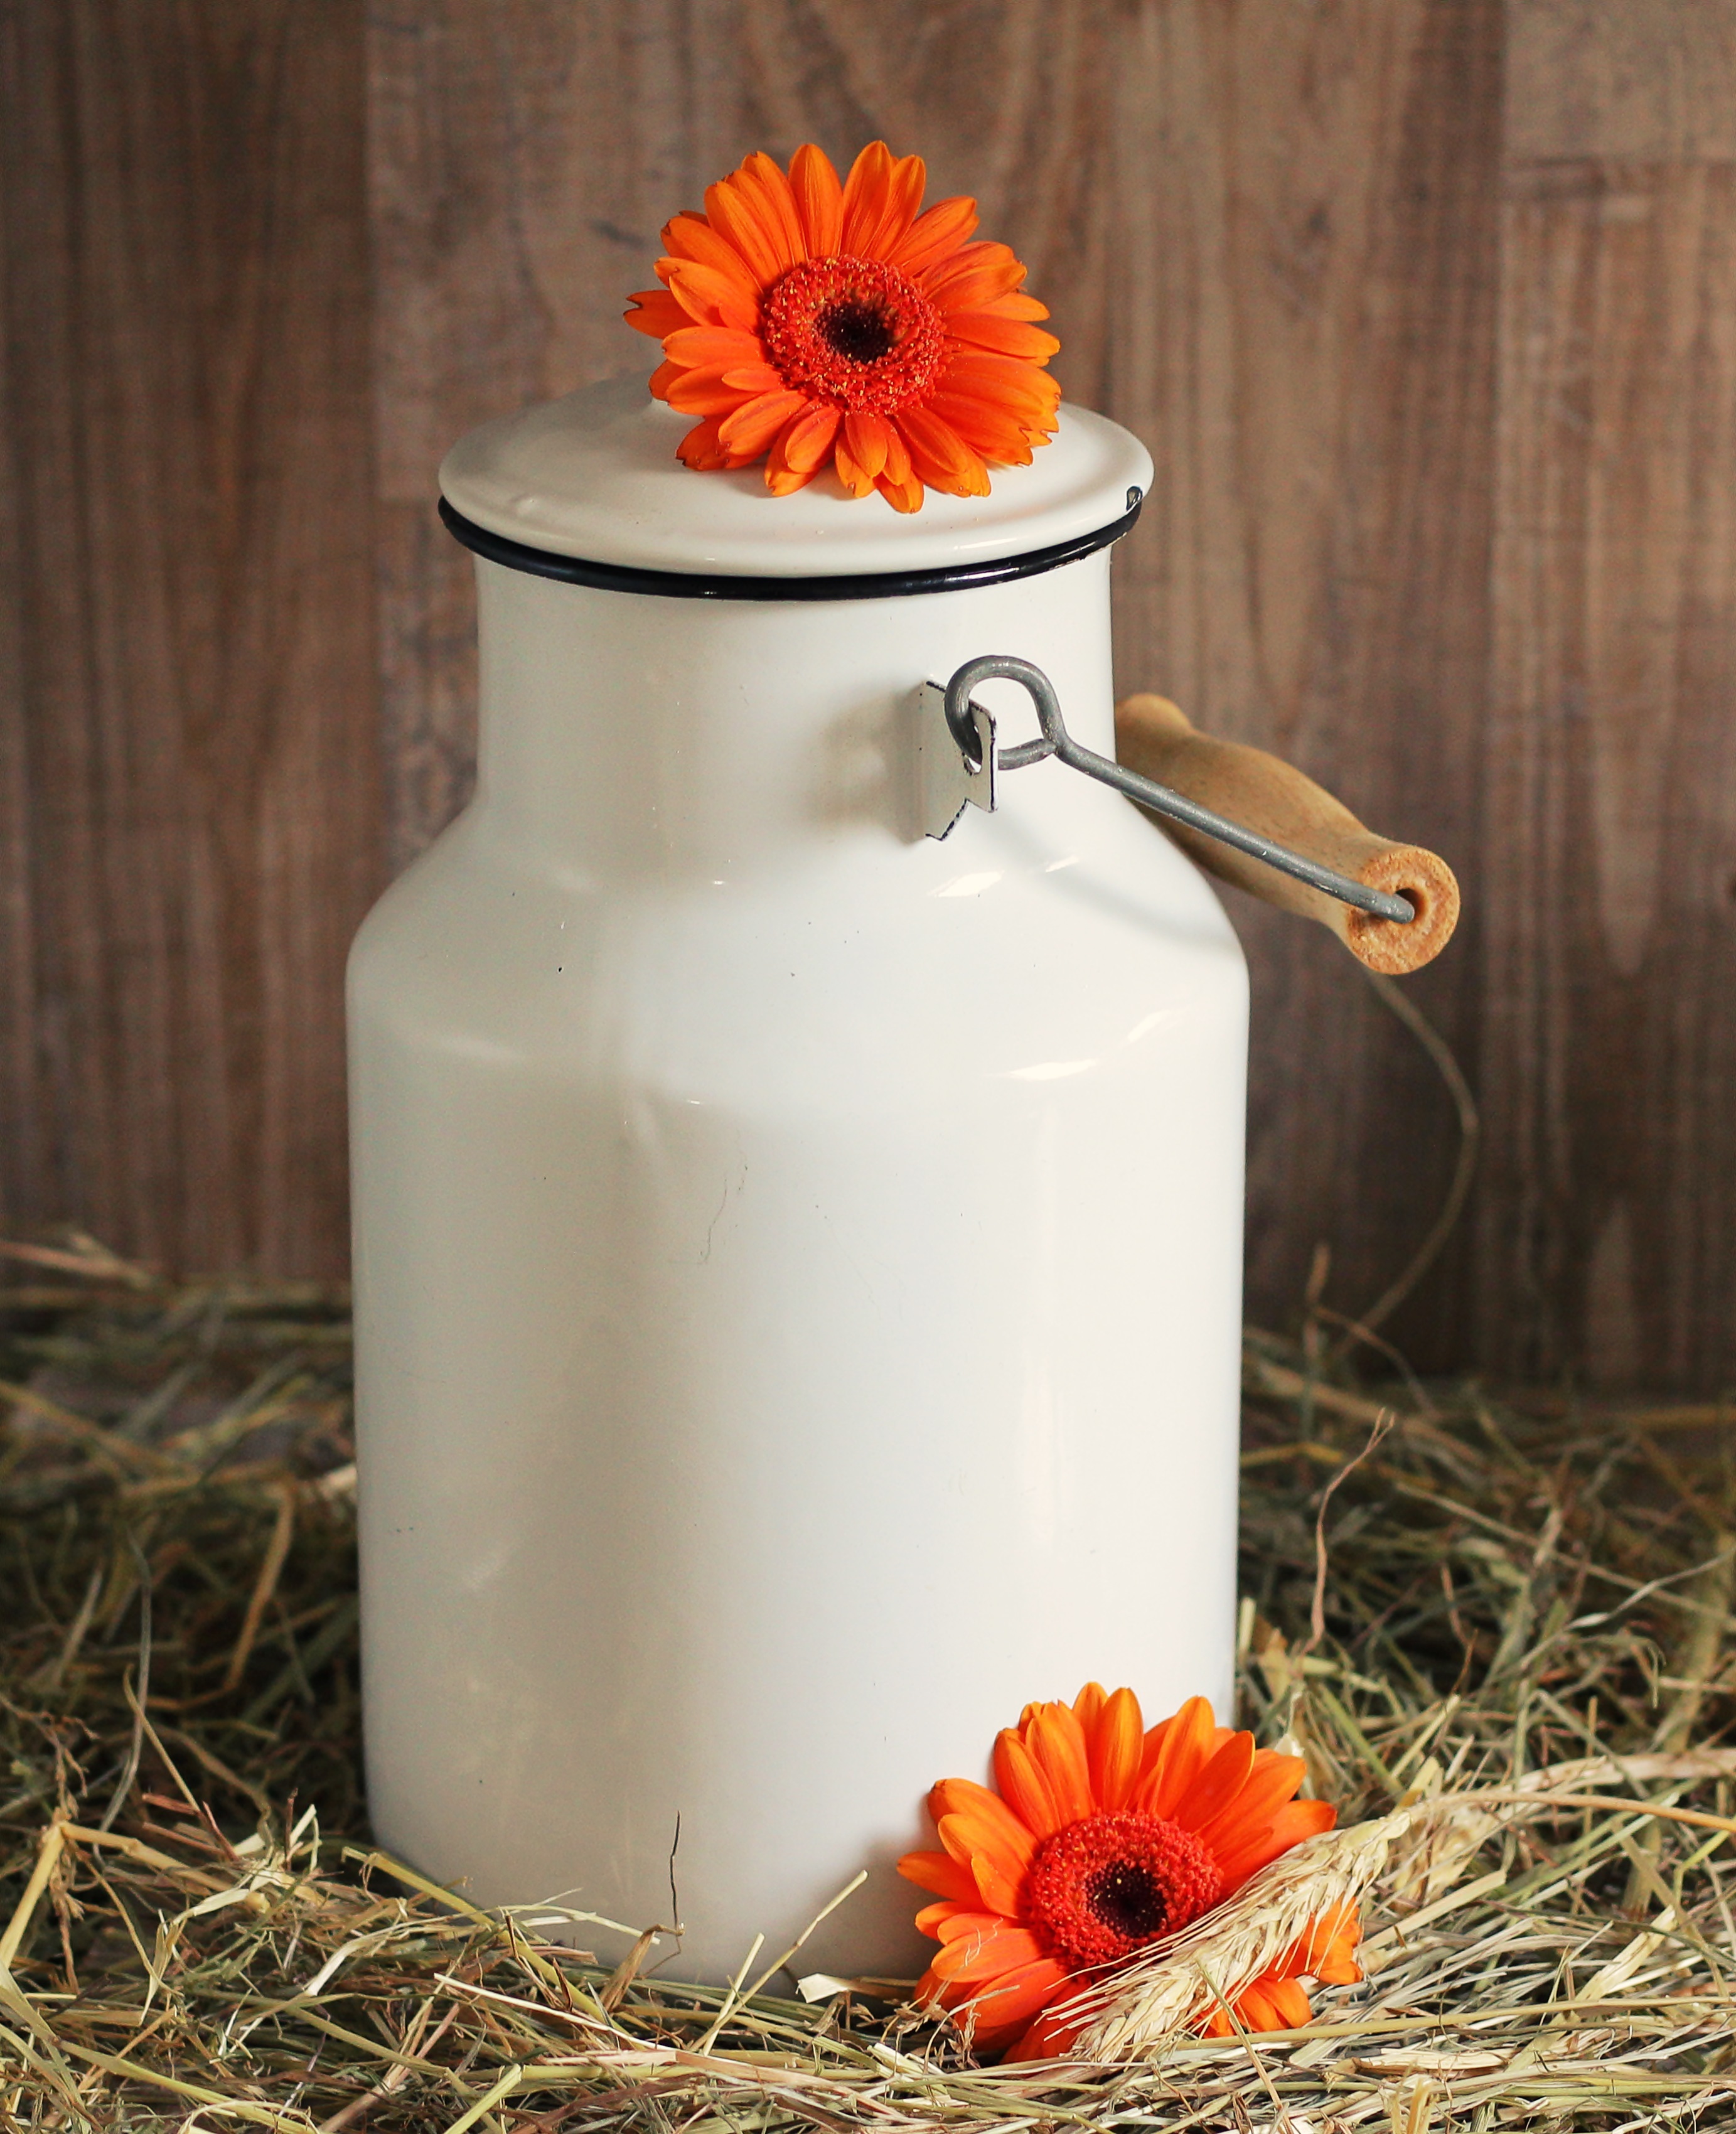
white, flower, orange, meal, food, produce, bottle, breakfast, candle, lighting, flowers, mason jar, coconut, straw, gerbera, flavor, milk can, drinkware, orange gerbera